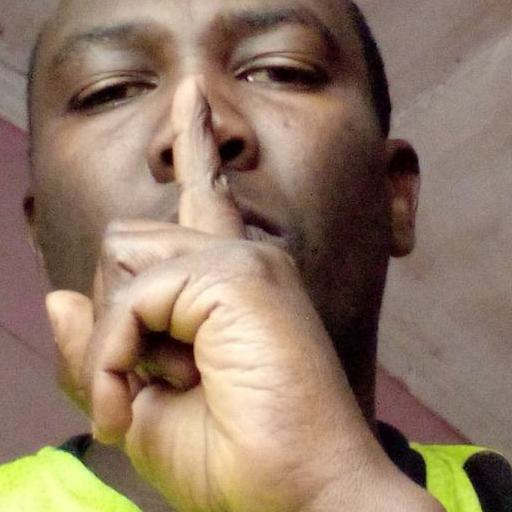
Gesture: mute